Foster care

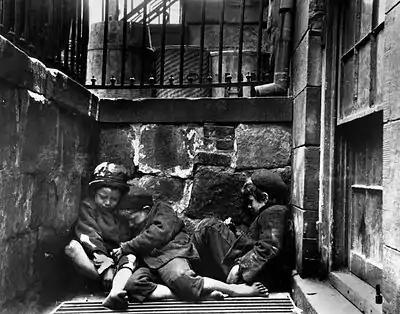
New York street children in 1890

Nearly half of foster children in the U.S. become homeless when they turn 18. One of every 10 foster children stays in foster care longer than seven years, and each year about 15,000 reach the age of majority and leave foster care without a permanent family—many to join the ranks of the homeless or to commit crimes and be imprisoned.